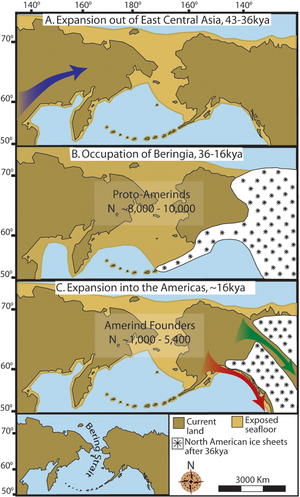
Le premier peuplement de l'Amérique fait l'objet de débats au sein de la communauté scientifique. Ces débats entre archéologues et anthropologues portent sur la date et les modalités de l'arrivée des ancêtres des Amérindiens sur le continent américain, et sur l'existence éventuelle des Paléoaméricains qui auraient pu les précéder. Les études génétiques modernes et les datations archéologiques de plus en plus minutieuses ont permis de faire avancer quelque peu la connaissance du sujet.
Les autochtones du Canada sont les premiers occupants du territoire qui constitue de nos jours le Canada et leurs descendants. Les fouilles archéologiques récentes démontrent des vestiges datant de 30 000 ans. Parmis ces peuples, certains auraient rejoint le continent en traversant le détroit de Béring à partir de la Sibérie orientale en Asie pour se rendre en Alaska.
L'histoire des Premières Nations, les premiers occupants du continent nord-américain, au Canada remonte à au moins 12 000 ans. En effet, les Premières Nations s'établissent au travers du territoire canadien entre 40 000 et 10 000 ans av. J.-C. Leur histoire est d'abord caractérisée par une forte adaptation à l'environnement naturel. C'est pourquoi, on peut, selon Alfred Kroeber, distinguer dix aires culturelles autochtones en Amérique du Nord, dont six se trouvent représentées dans le territoire canadien actuel : l'Arctique, la zone subarctique, la côte nord-ouest, le Plateau, les Prairies et les forêts du nord-est. Plusieurs nations se sont développées avec leurs propres langues, cultures, pratiques religieuses et traditions.